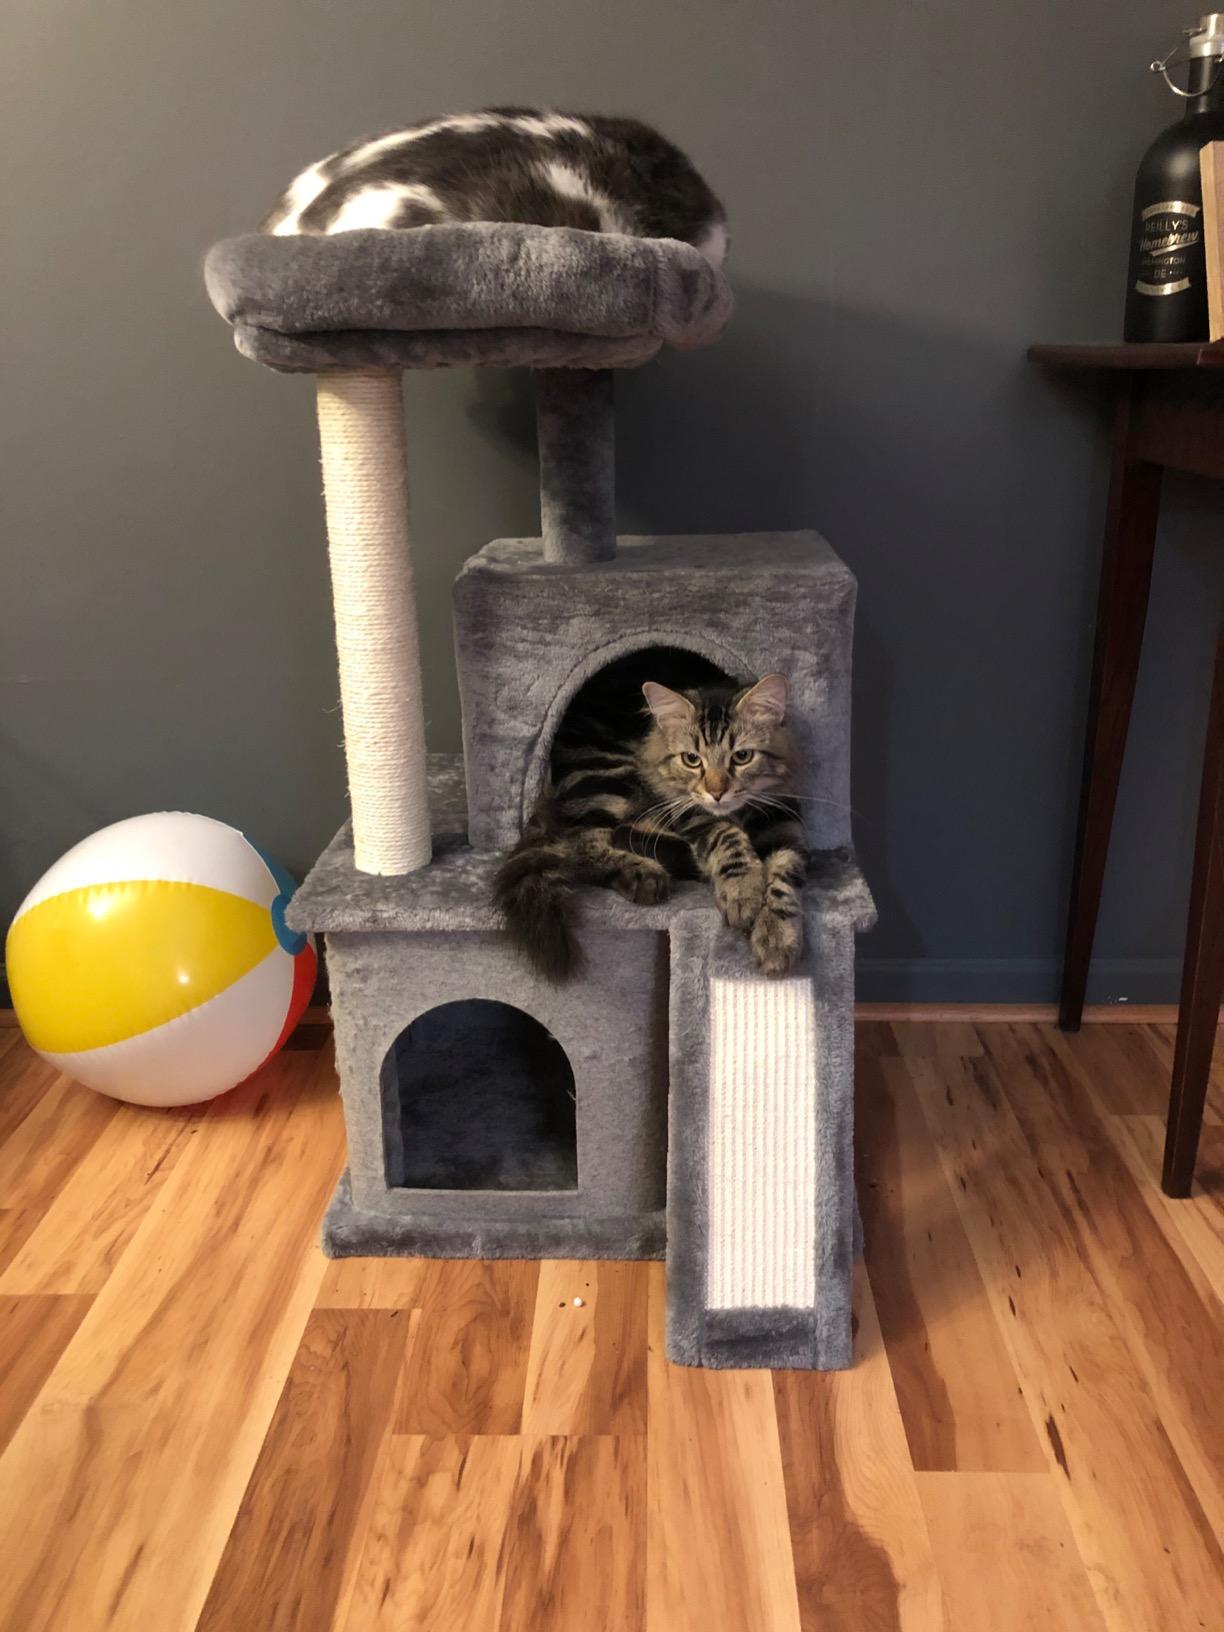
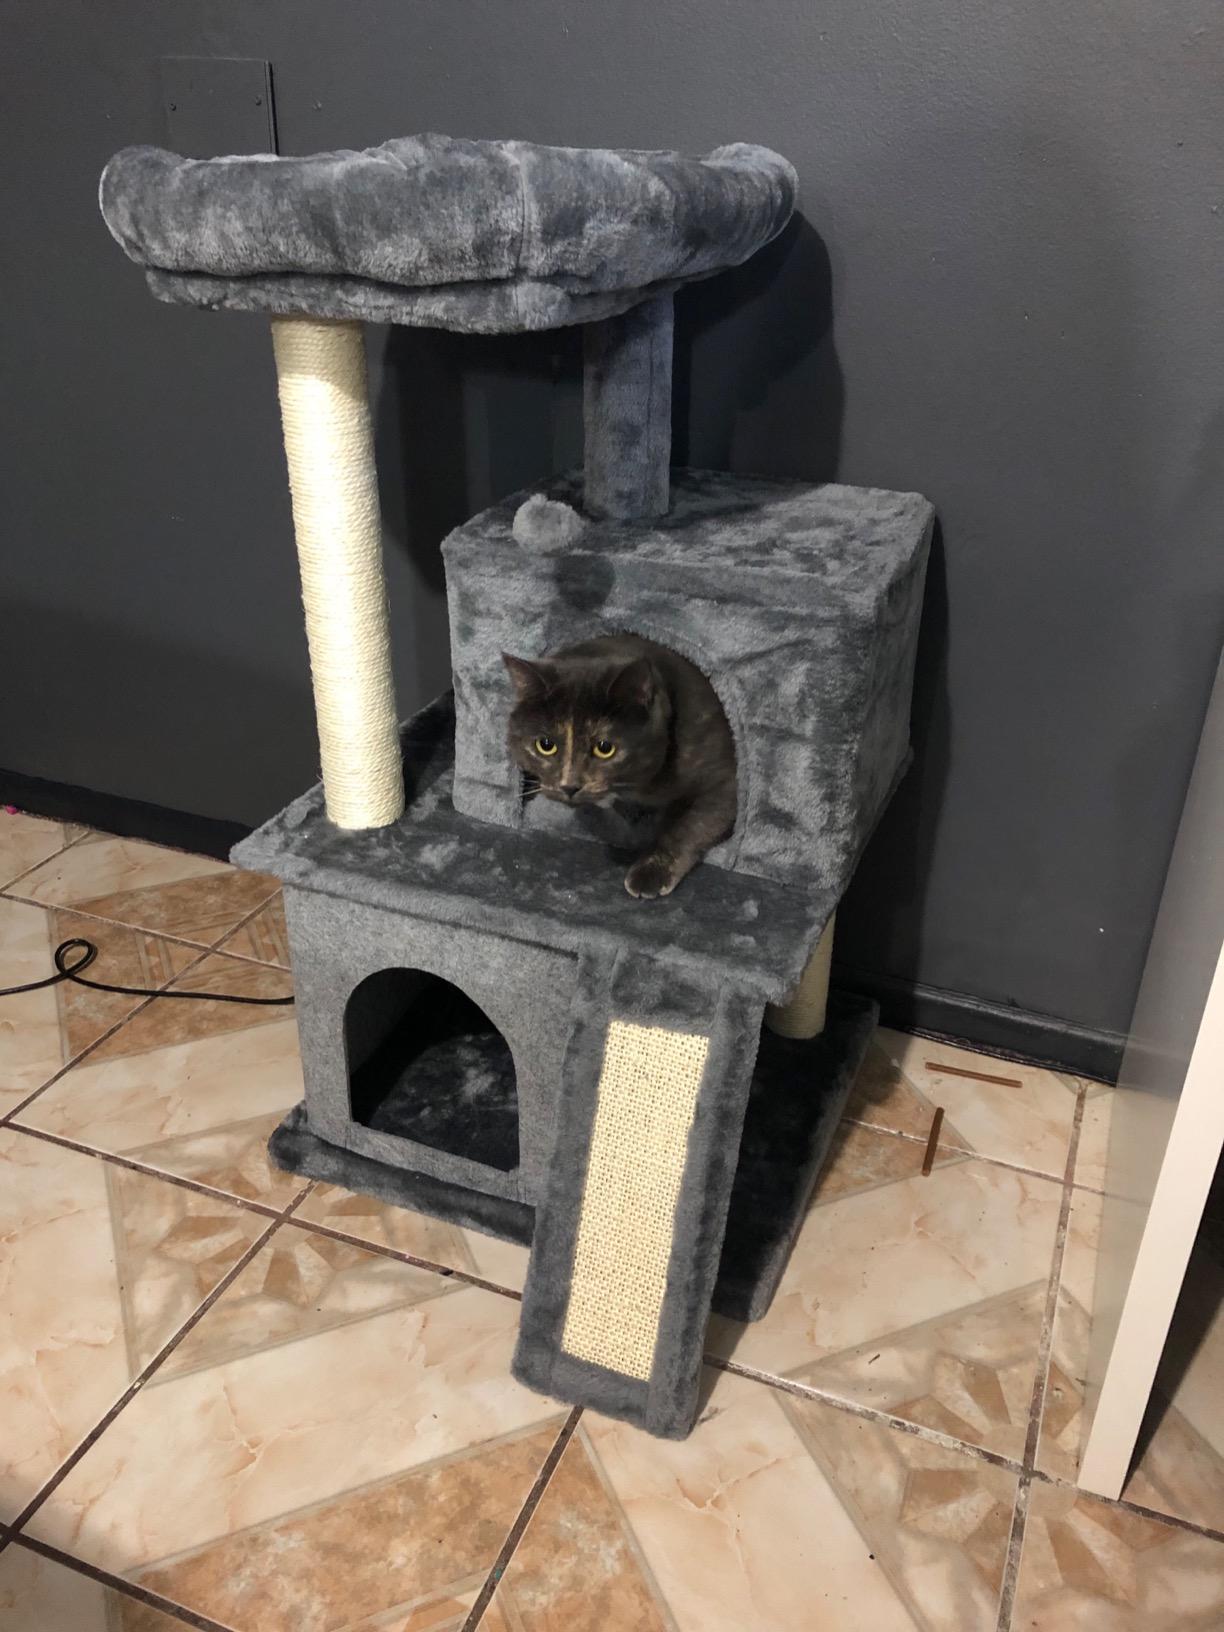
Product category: items_cat tree
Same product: yes